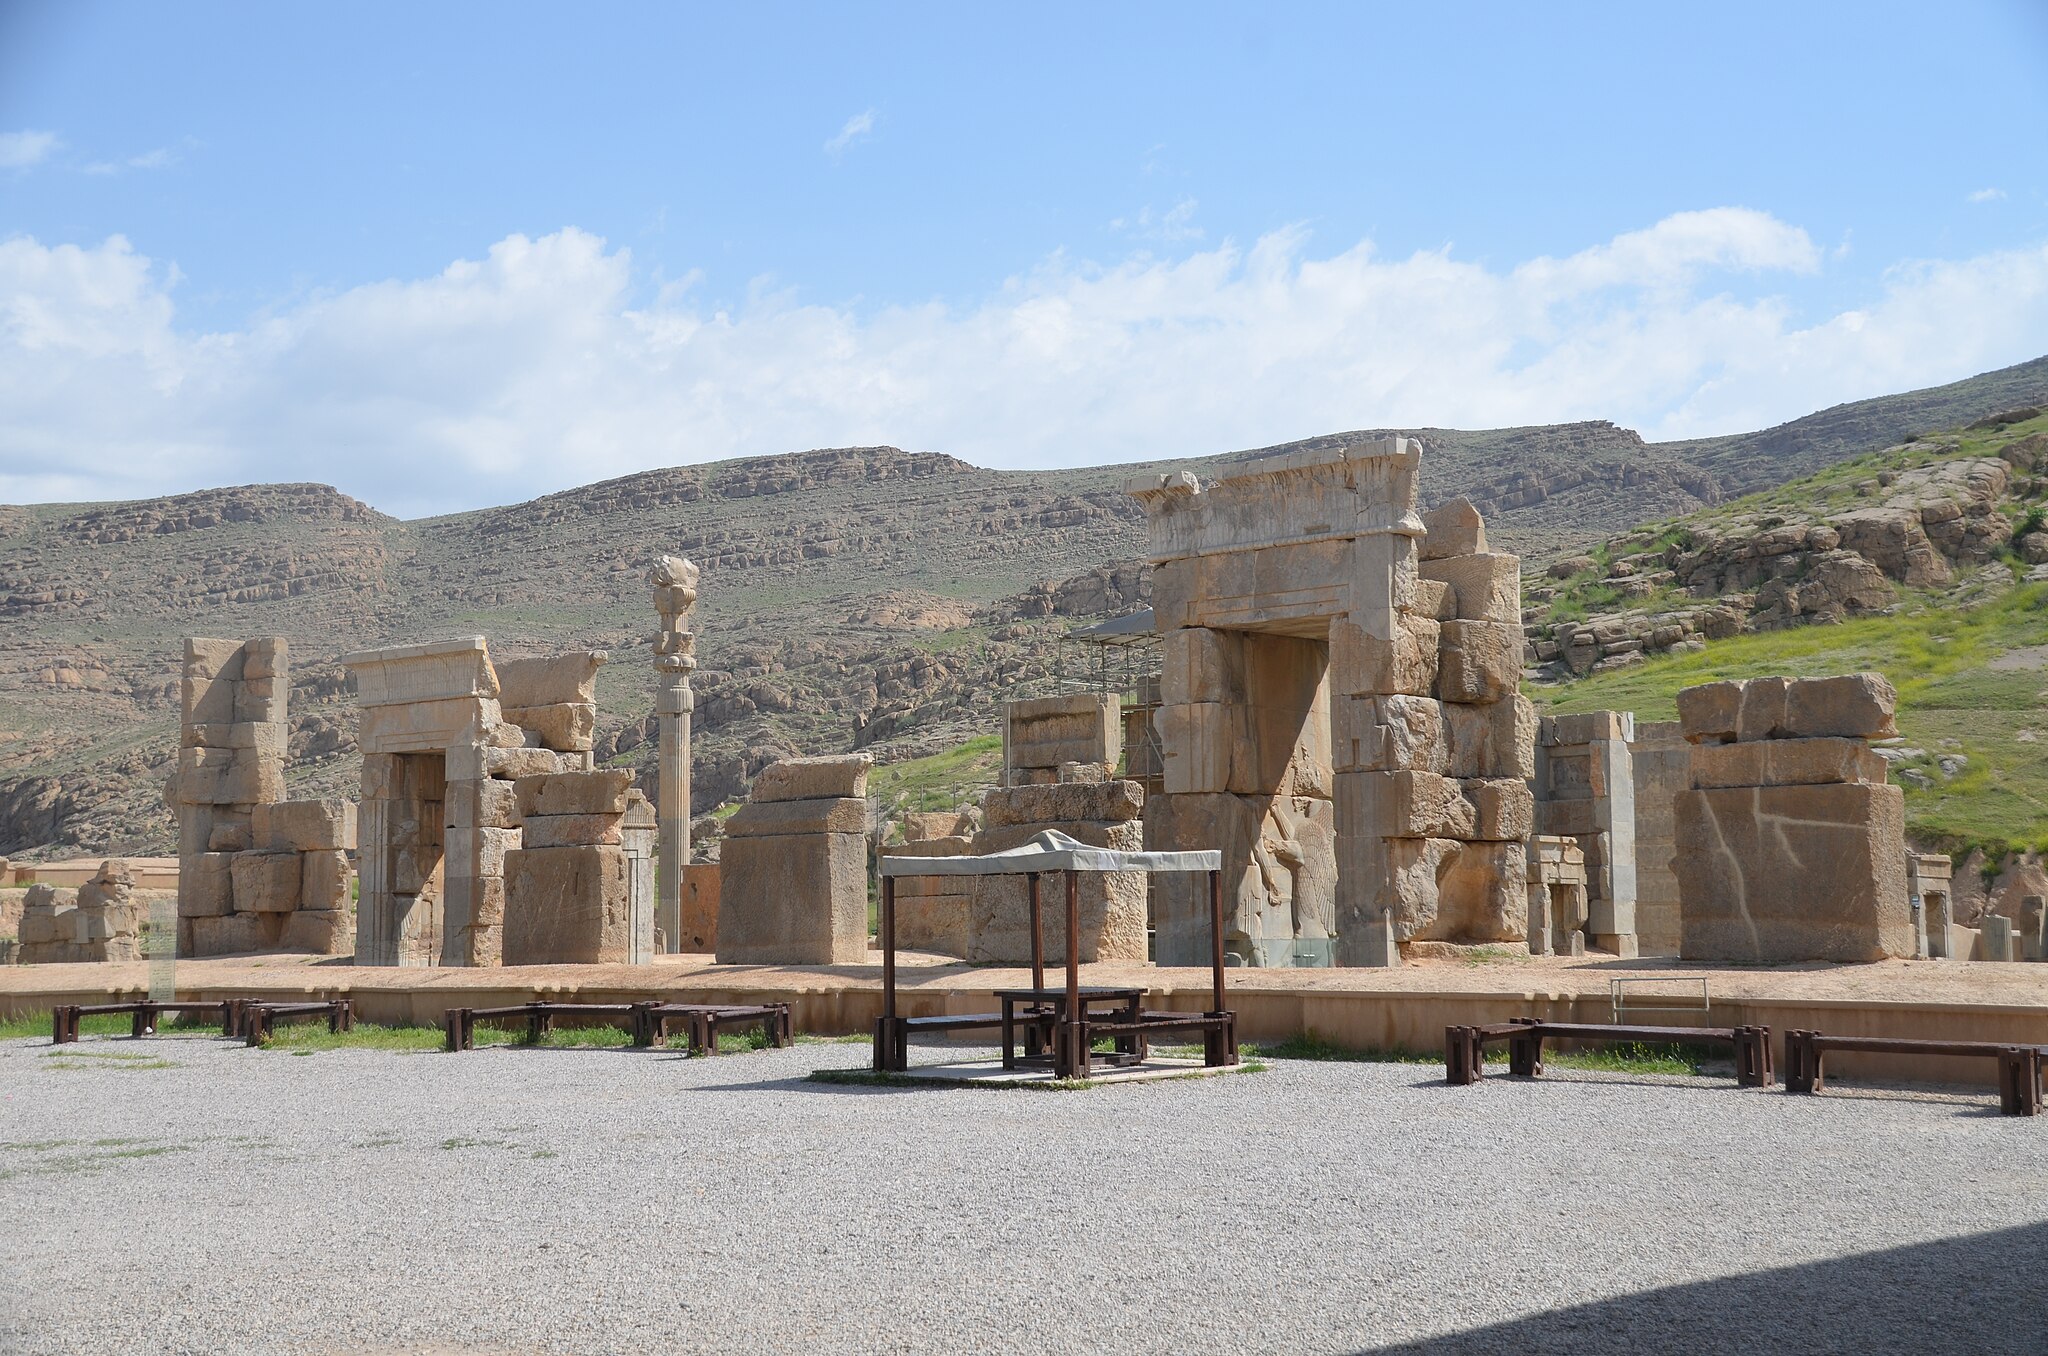
Title: Hall of Hundred Columns (Throne Hall) in Persepolis
Description: The Hall of Hundred Columns (Throne Hall) in Persepolis, Persia (Persis/Fars), southwestern Iran
Date: 22 April 2019, 08:09:02 (according to Exif data)
Categories: Hall of hundred columns, Flickr images missing SDC creator, Flickr images missing SDC source of file, Photographs by Carole Raddato, Flickr images reviewed by FlickreviewR 2, 2019 in Persepolis, Iran photographs taken on 2019-04-22